Yugoslav Wars

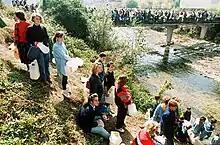
People queueing to gather water during the Siege of Sarajevo, 1992

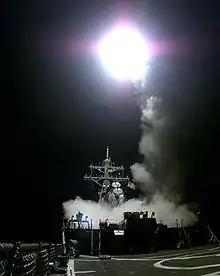
A Tomahawk cruise missile launches from the aft missile deck of the US warship USS "Gonzalez" on March 31, 1999

Fighting in Croatia had begun weeks prior to the Ten-Day War in Slovenia. The Croatian War of Independence began when Serbs in Croatia, who were opposed to Croatian independence, announced their secession from Croatia.